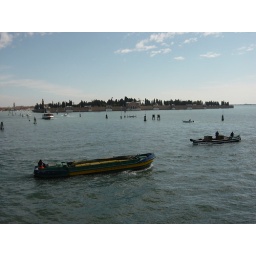
Our accidental visit to Venizia (they moved our car to another train in the middle of the night as we slept).